Al Pacino

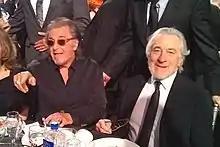
Pacino (left) and Robert De Niro during the 25th Critics' Choice Awards in January 2020

Pacino returned to the stage in the summer of 2010, playing Shylock in the Shakespeare in the Park production, "The Merchant of Venice". The acclaimed production moved to Broadway at the Broadhurst Theatre in October, earning US$1 million at the box office in its first week. The performance also garnered him a Tony Award nomination for Best Leading Actor in a Play. Pacino played Jack Kevorkian in an HBO Films biopic titled "You Don't Know Jack", which premiered April 2010. The film is about the life and work of the physician-assisted suicide advocate. The performance earned Pacino his second Emmy Award for lead actor and his fourth Golden Globe award. He co-starred as himself in the 2011 comedy film "Jack and Jill". The film was panned by critics, and Pacino "won" the Golden Raspberry Award for Worst Supporting Actor at the 32nd ceremony. Elaborating on his decision to join the cast of the film, he stated: "It came at a time in my life that I needed it, because it was after I found out I had no more money. My accountant [Kenneth I. Starr] was in prison, and I needed something quickly. So I took ("Jack and Jill".)"